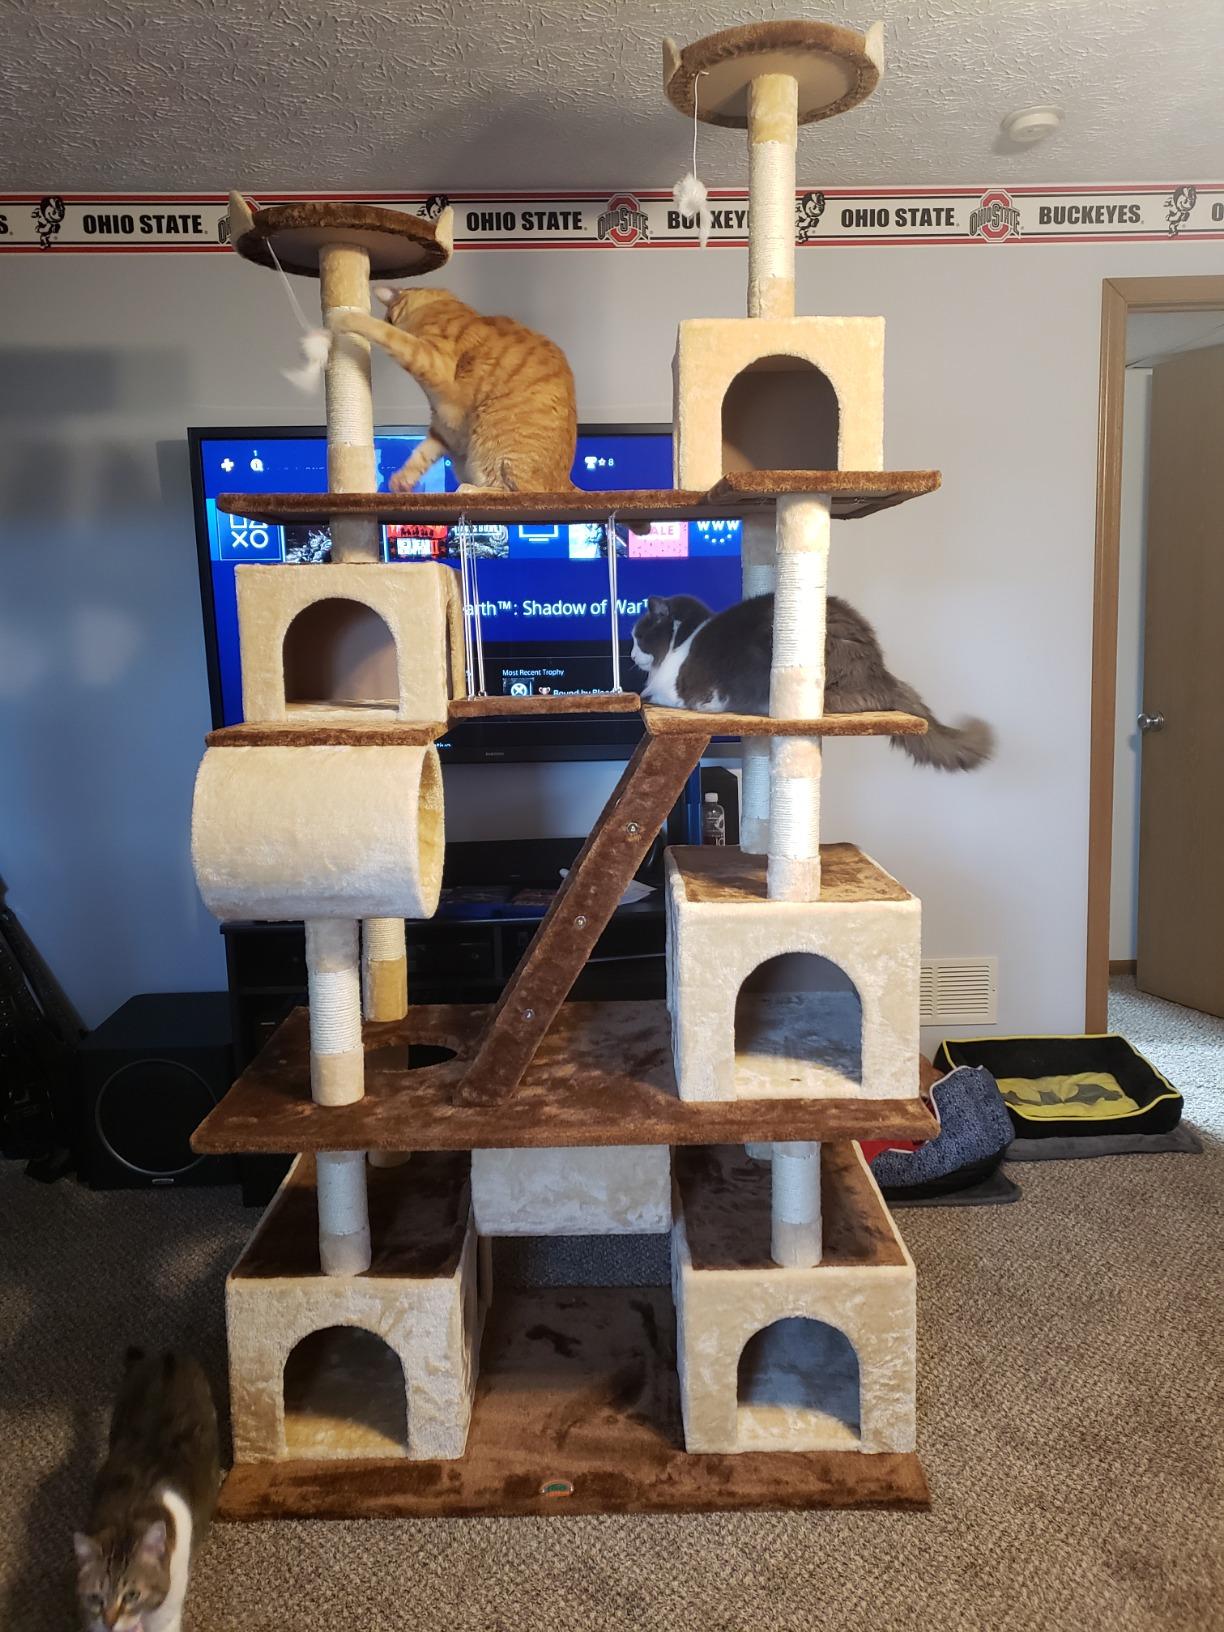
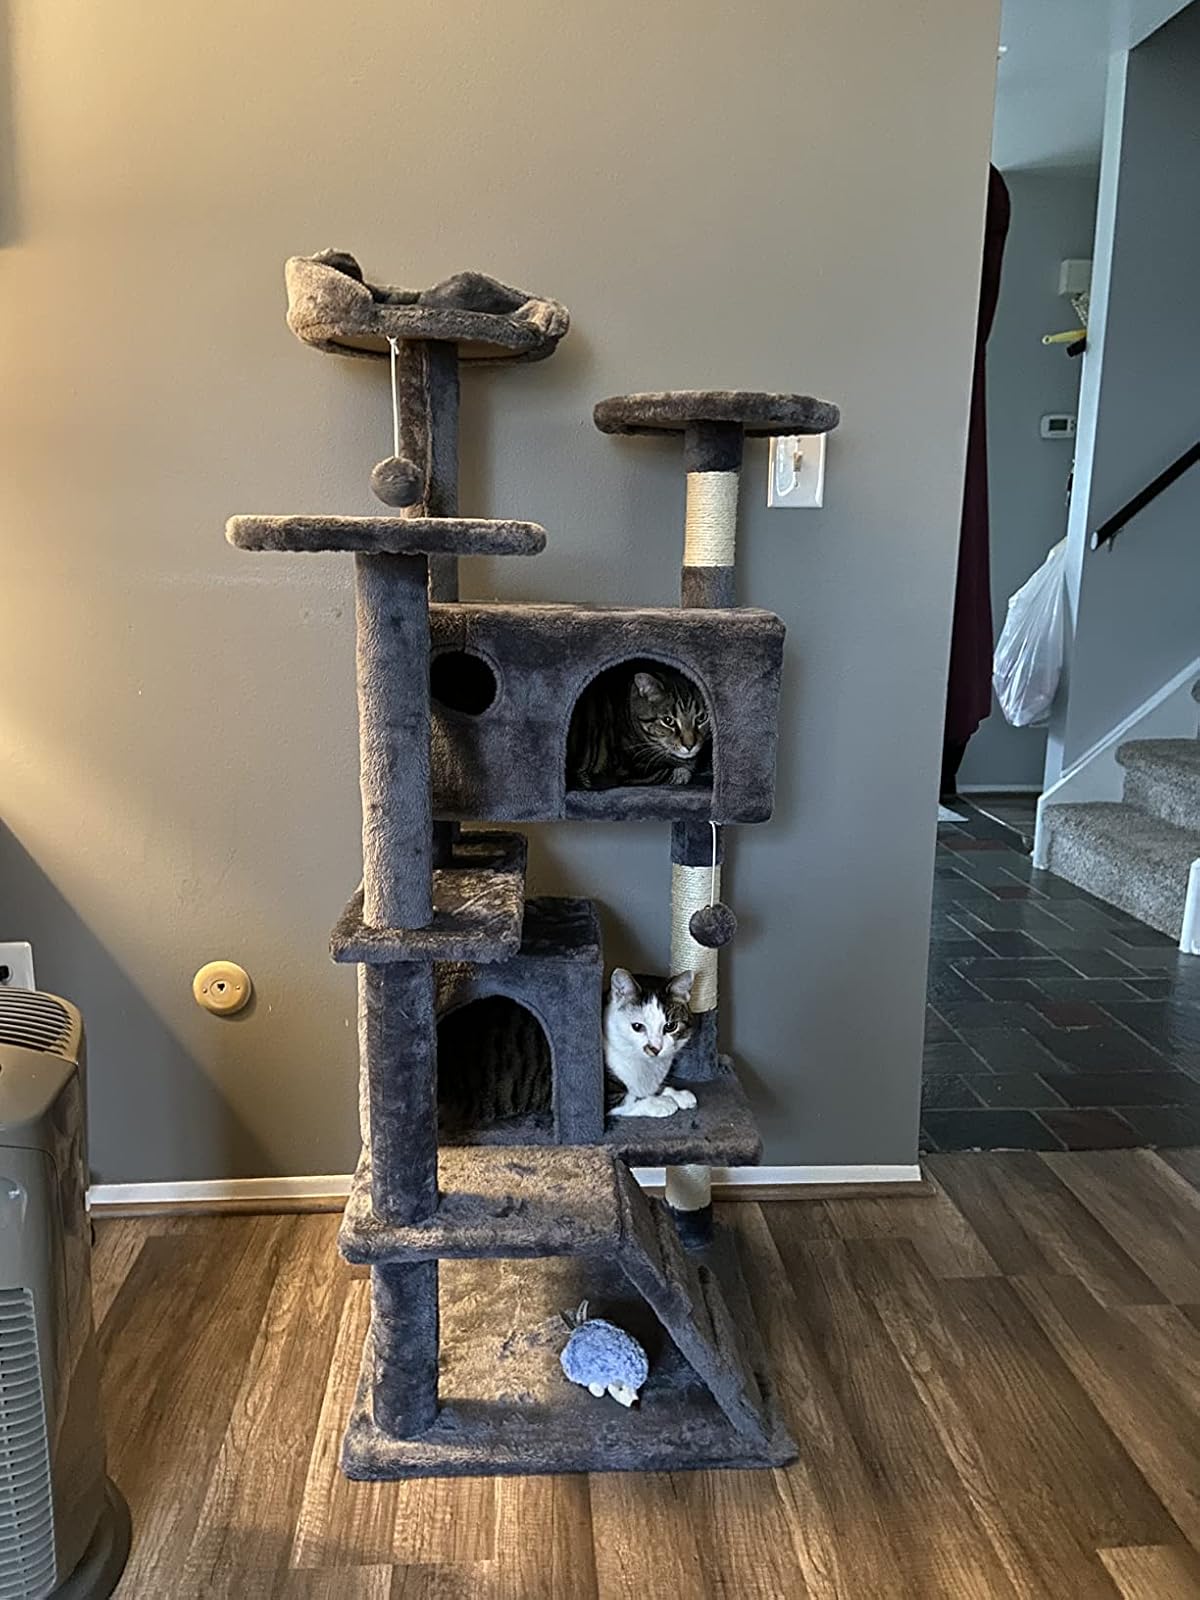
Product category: items_cat tree
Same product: no